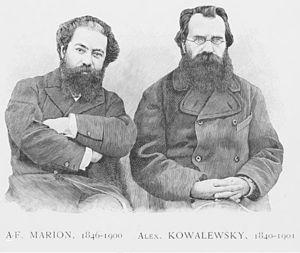
Antoine Fortuné Marion 1846-1900 et Alex Kowaleswsky 1840-1901